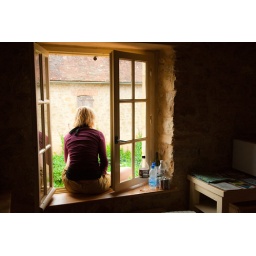
Amy in the kitchen window